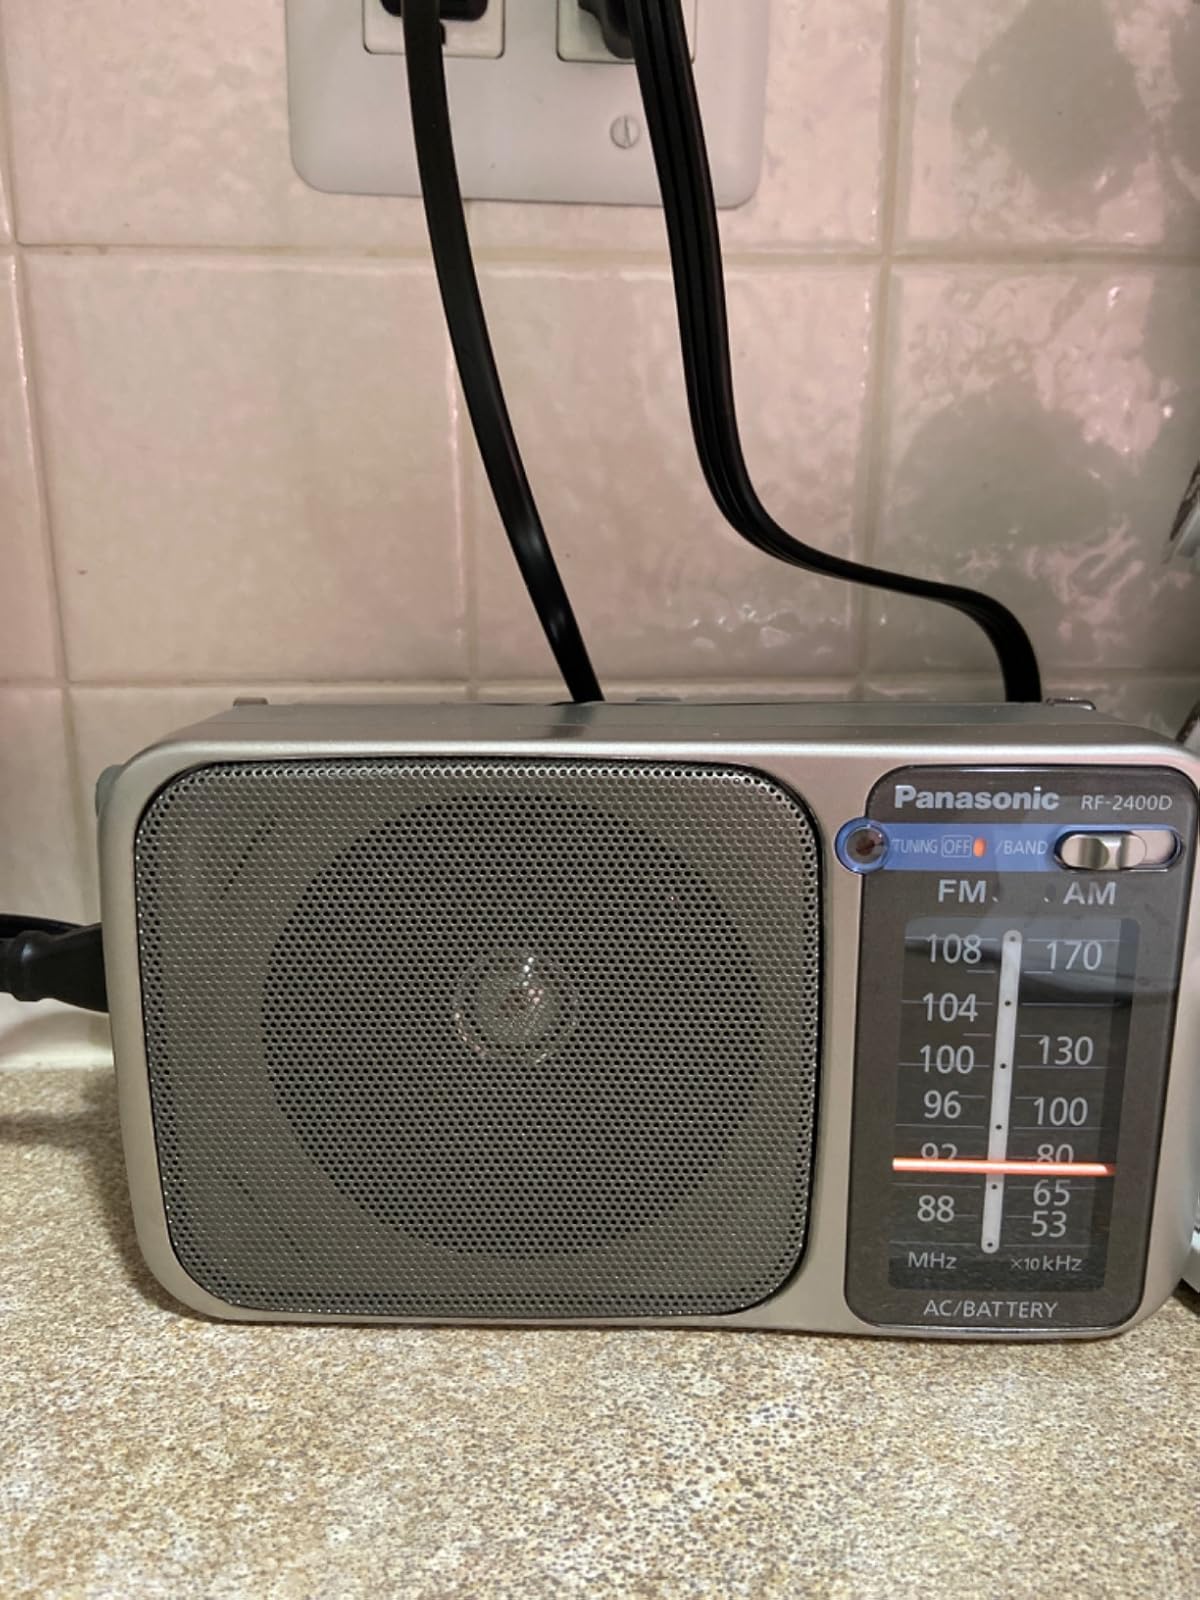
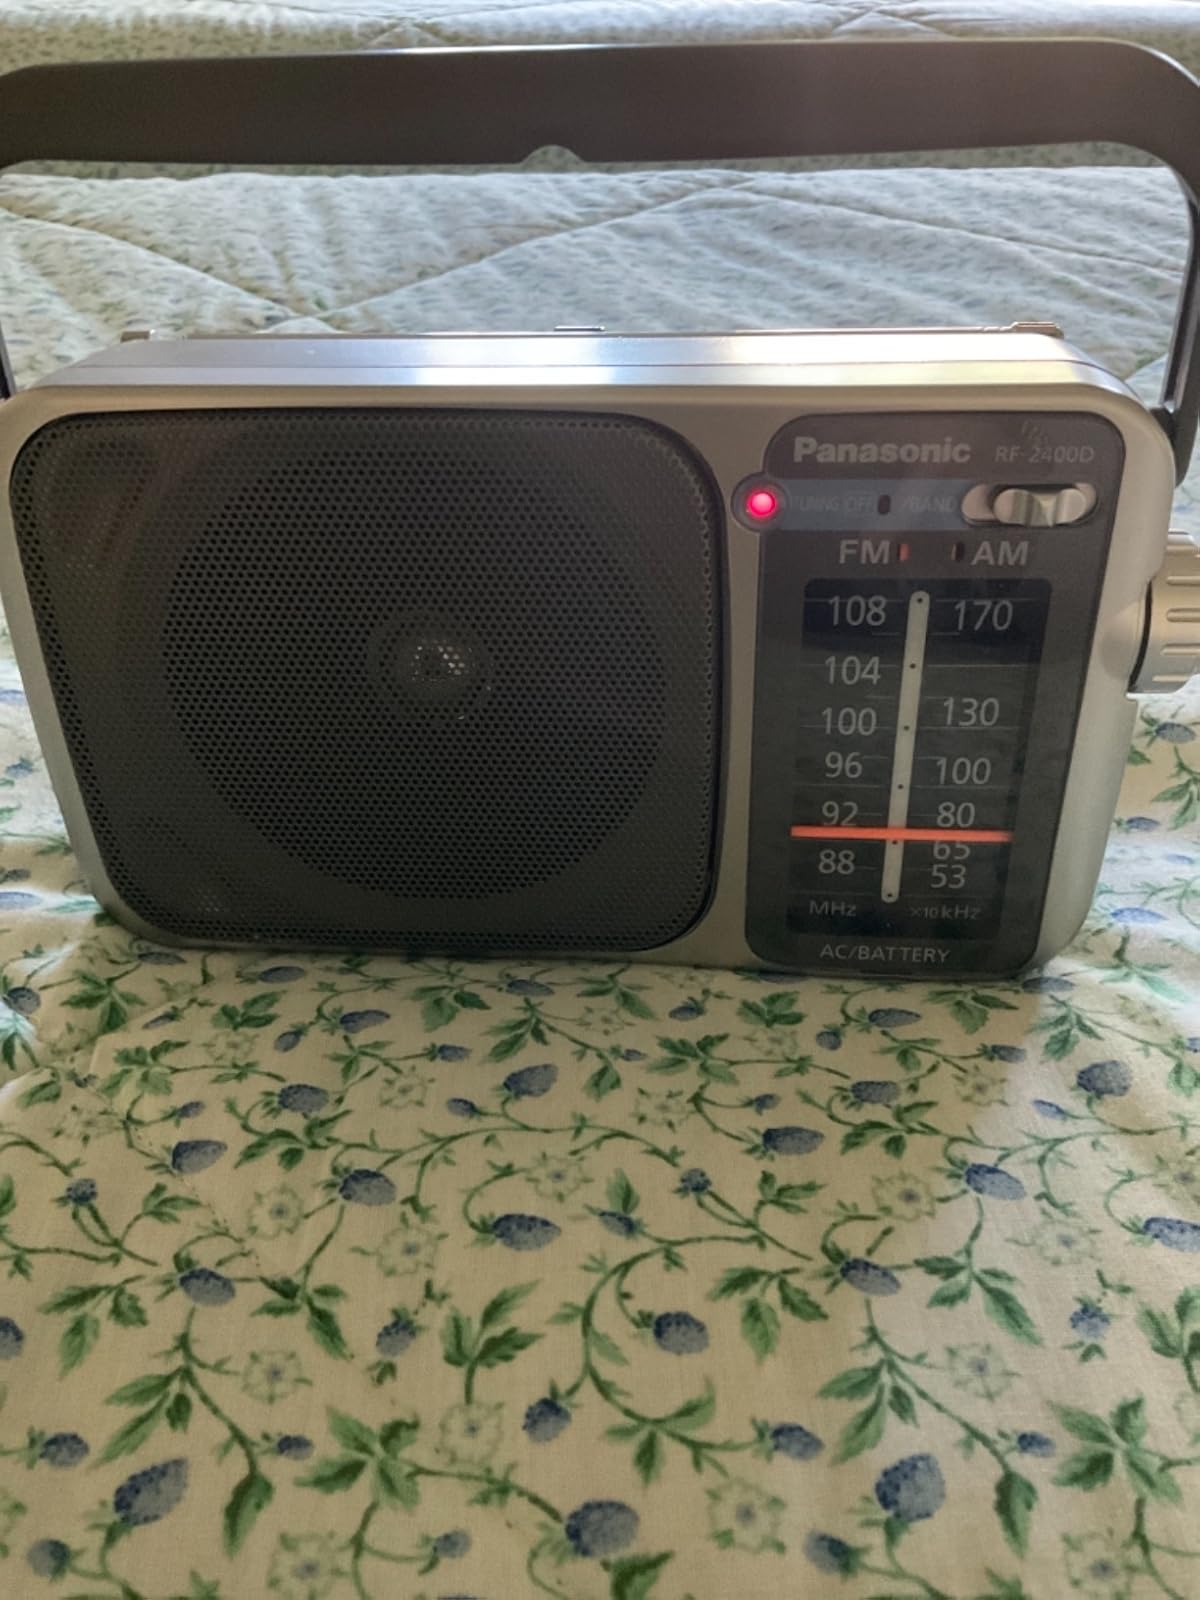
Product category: radio
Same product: yes